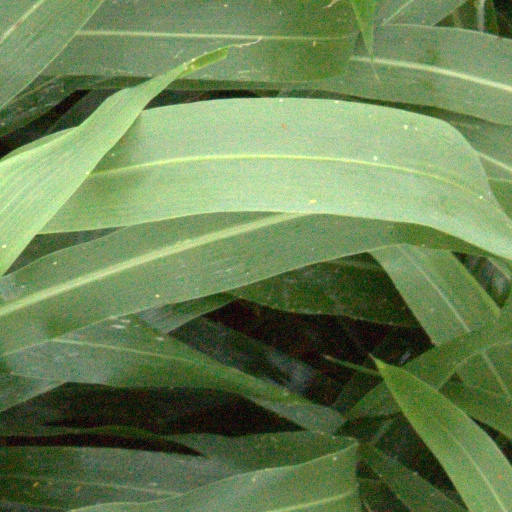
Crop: sorghum